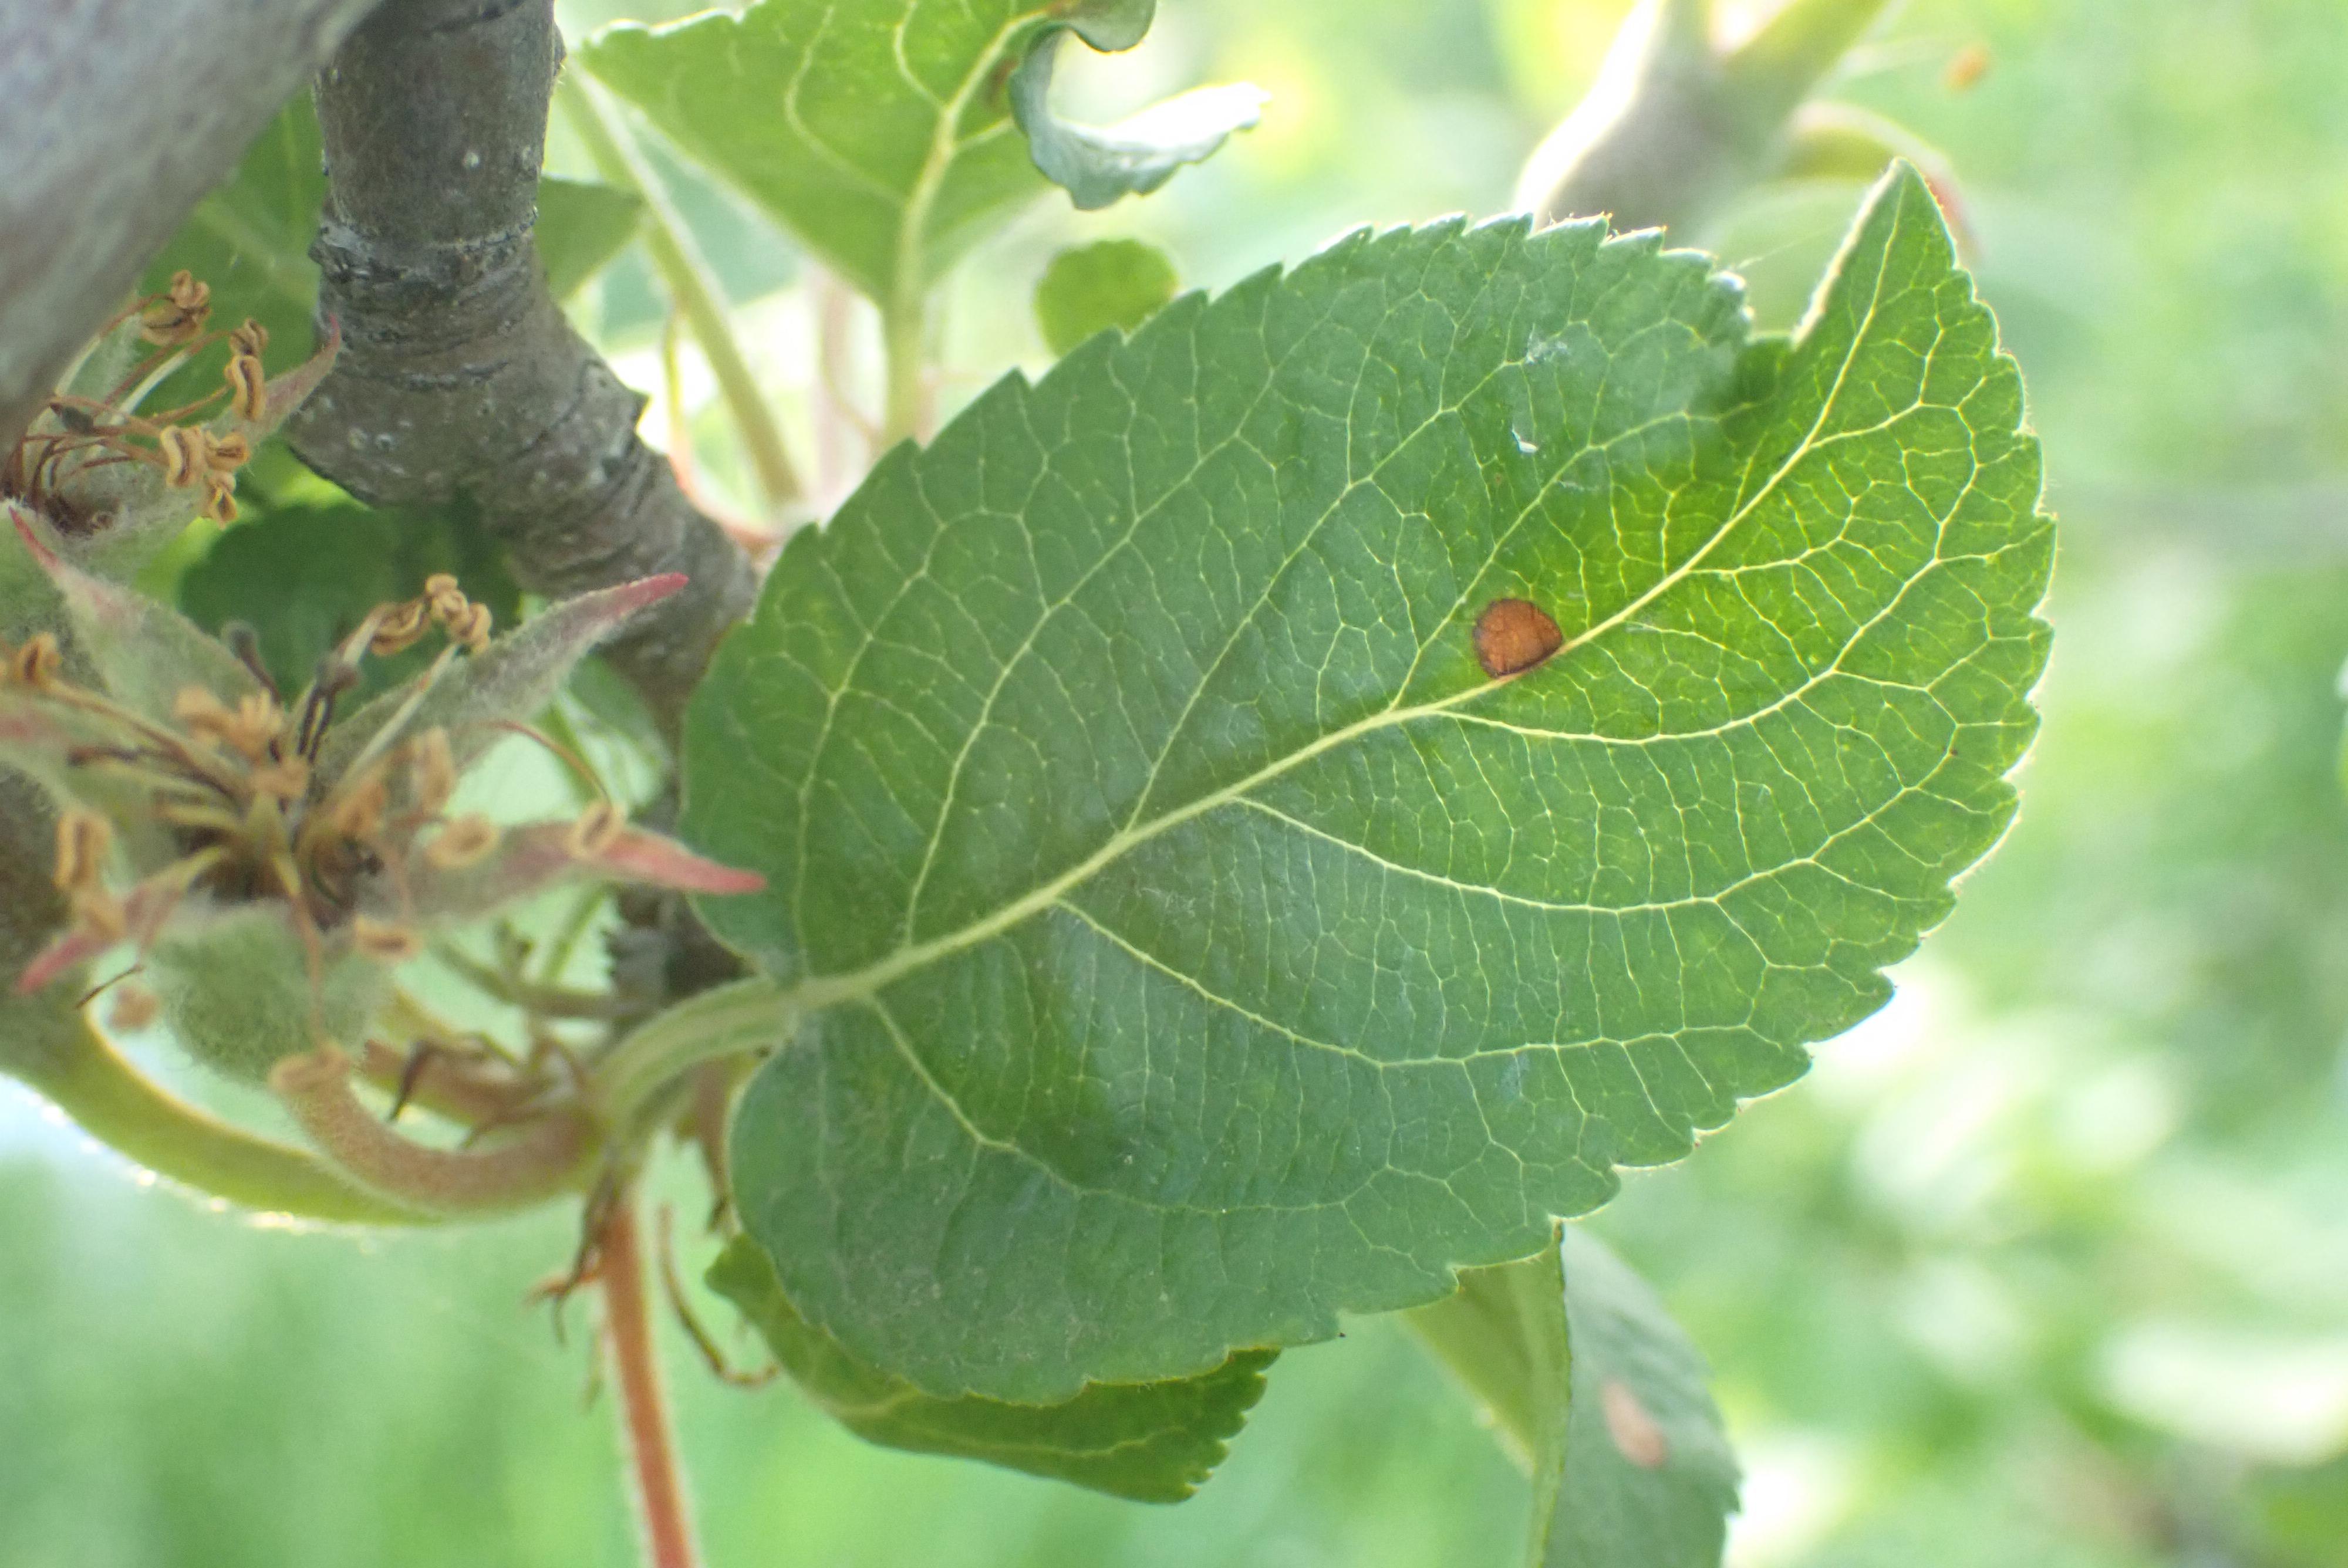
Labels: frog_eye_leaf_spot